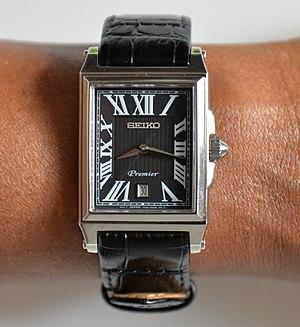
La collection Premier pour homme comprend des calibres quartz et mécaniques, mais surtout une gamme de montres Kinetic, notamment la remarquable Kinetic Direct Drive, une montre alimentée par le mouvement qui indique le transfert d’énergie en temps réel.
Seiko Holdings Corporation, plus communément appelé Seiko est une société d'horlogerie haut-de-gamme japonaise, créée en 1881 par Kintaro Hattori.